Herbert Roff Newton

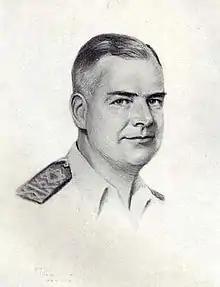
Commander H.R. Newton OBE DL JP

Commander Herbert Roff Newton OBE DL JP (1900-1973), was a senior officer in the Royal Navy, a Deputy Lieutenant for Bedfordshire and for many years a Justice of the Peace.